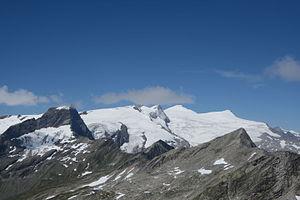
L'Innerer Knorrkogel est une montagne qui s’élève à 2 882 m d’altitude dans les Hohe Tauern, en Autriche.
Les Hohe Tauern sont un massif des Alpes orientales centrales. La crête principale, de 130 kilomètres de long, s’élève entre l’Autriche et l’Italie.
Le massif des Alpes est un ensemble montagneux qui s'étend sur plus d'un millier de kilomètres, d'Italie jusqu'en en Autriche. Il est partagé par huit pays : l'Italie, la France, Monaco, la Suisse, l'Autriche, le Liechtenstein, l'Allemagne, et la Slovénie.